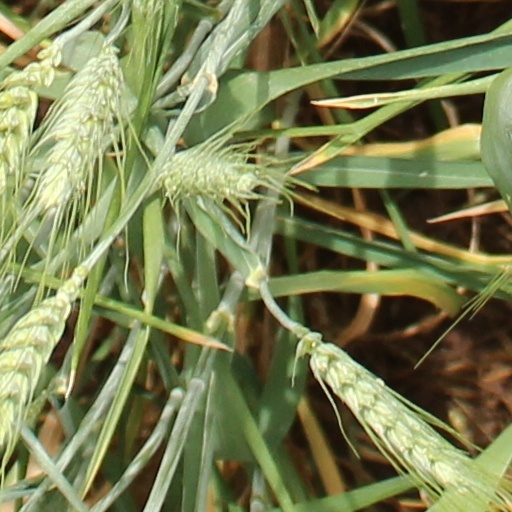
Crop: wheat